Syro-Malabaric Rite

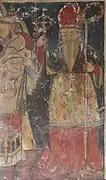
A painting believed to be of Archdeacon Giwargis

It is believed that the Indian Christians adopted a form of the East Syriac rite in use in Persia, incorporating elements adapted to the cultural characteristics of southern India. This may also have been influenced by the Persian Christian migration to Malabar led by Sabor and Aproth in the 9th century.